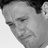
Emotion: sad